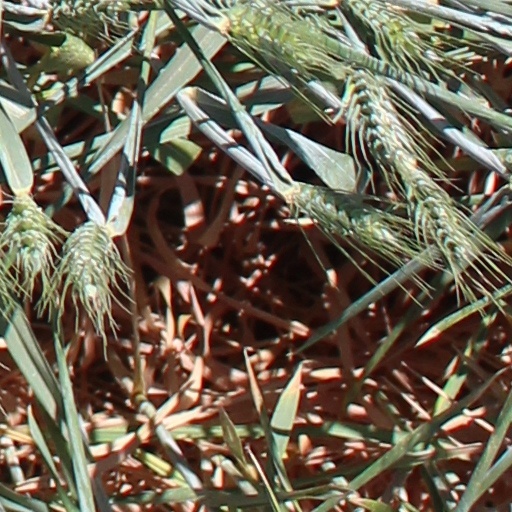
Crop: wheat